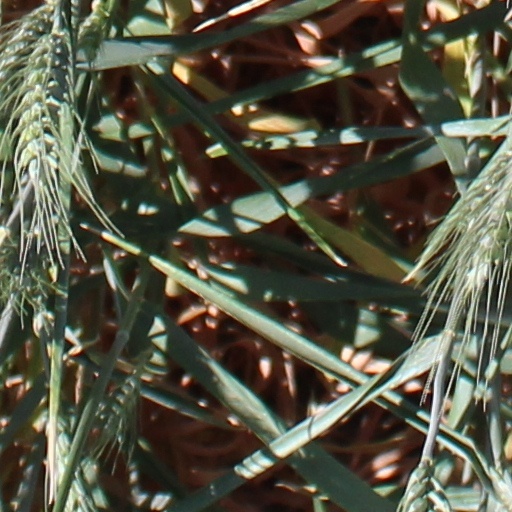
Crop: wheat